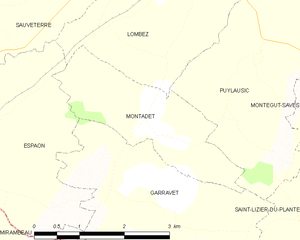
Montadet est une commune française située dans le département du Gers en région Occitanie.